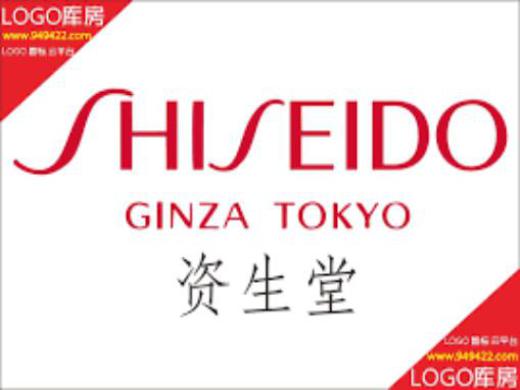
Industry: Necessities